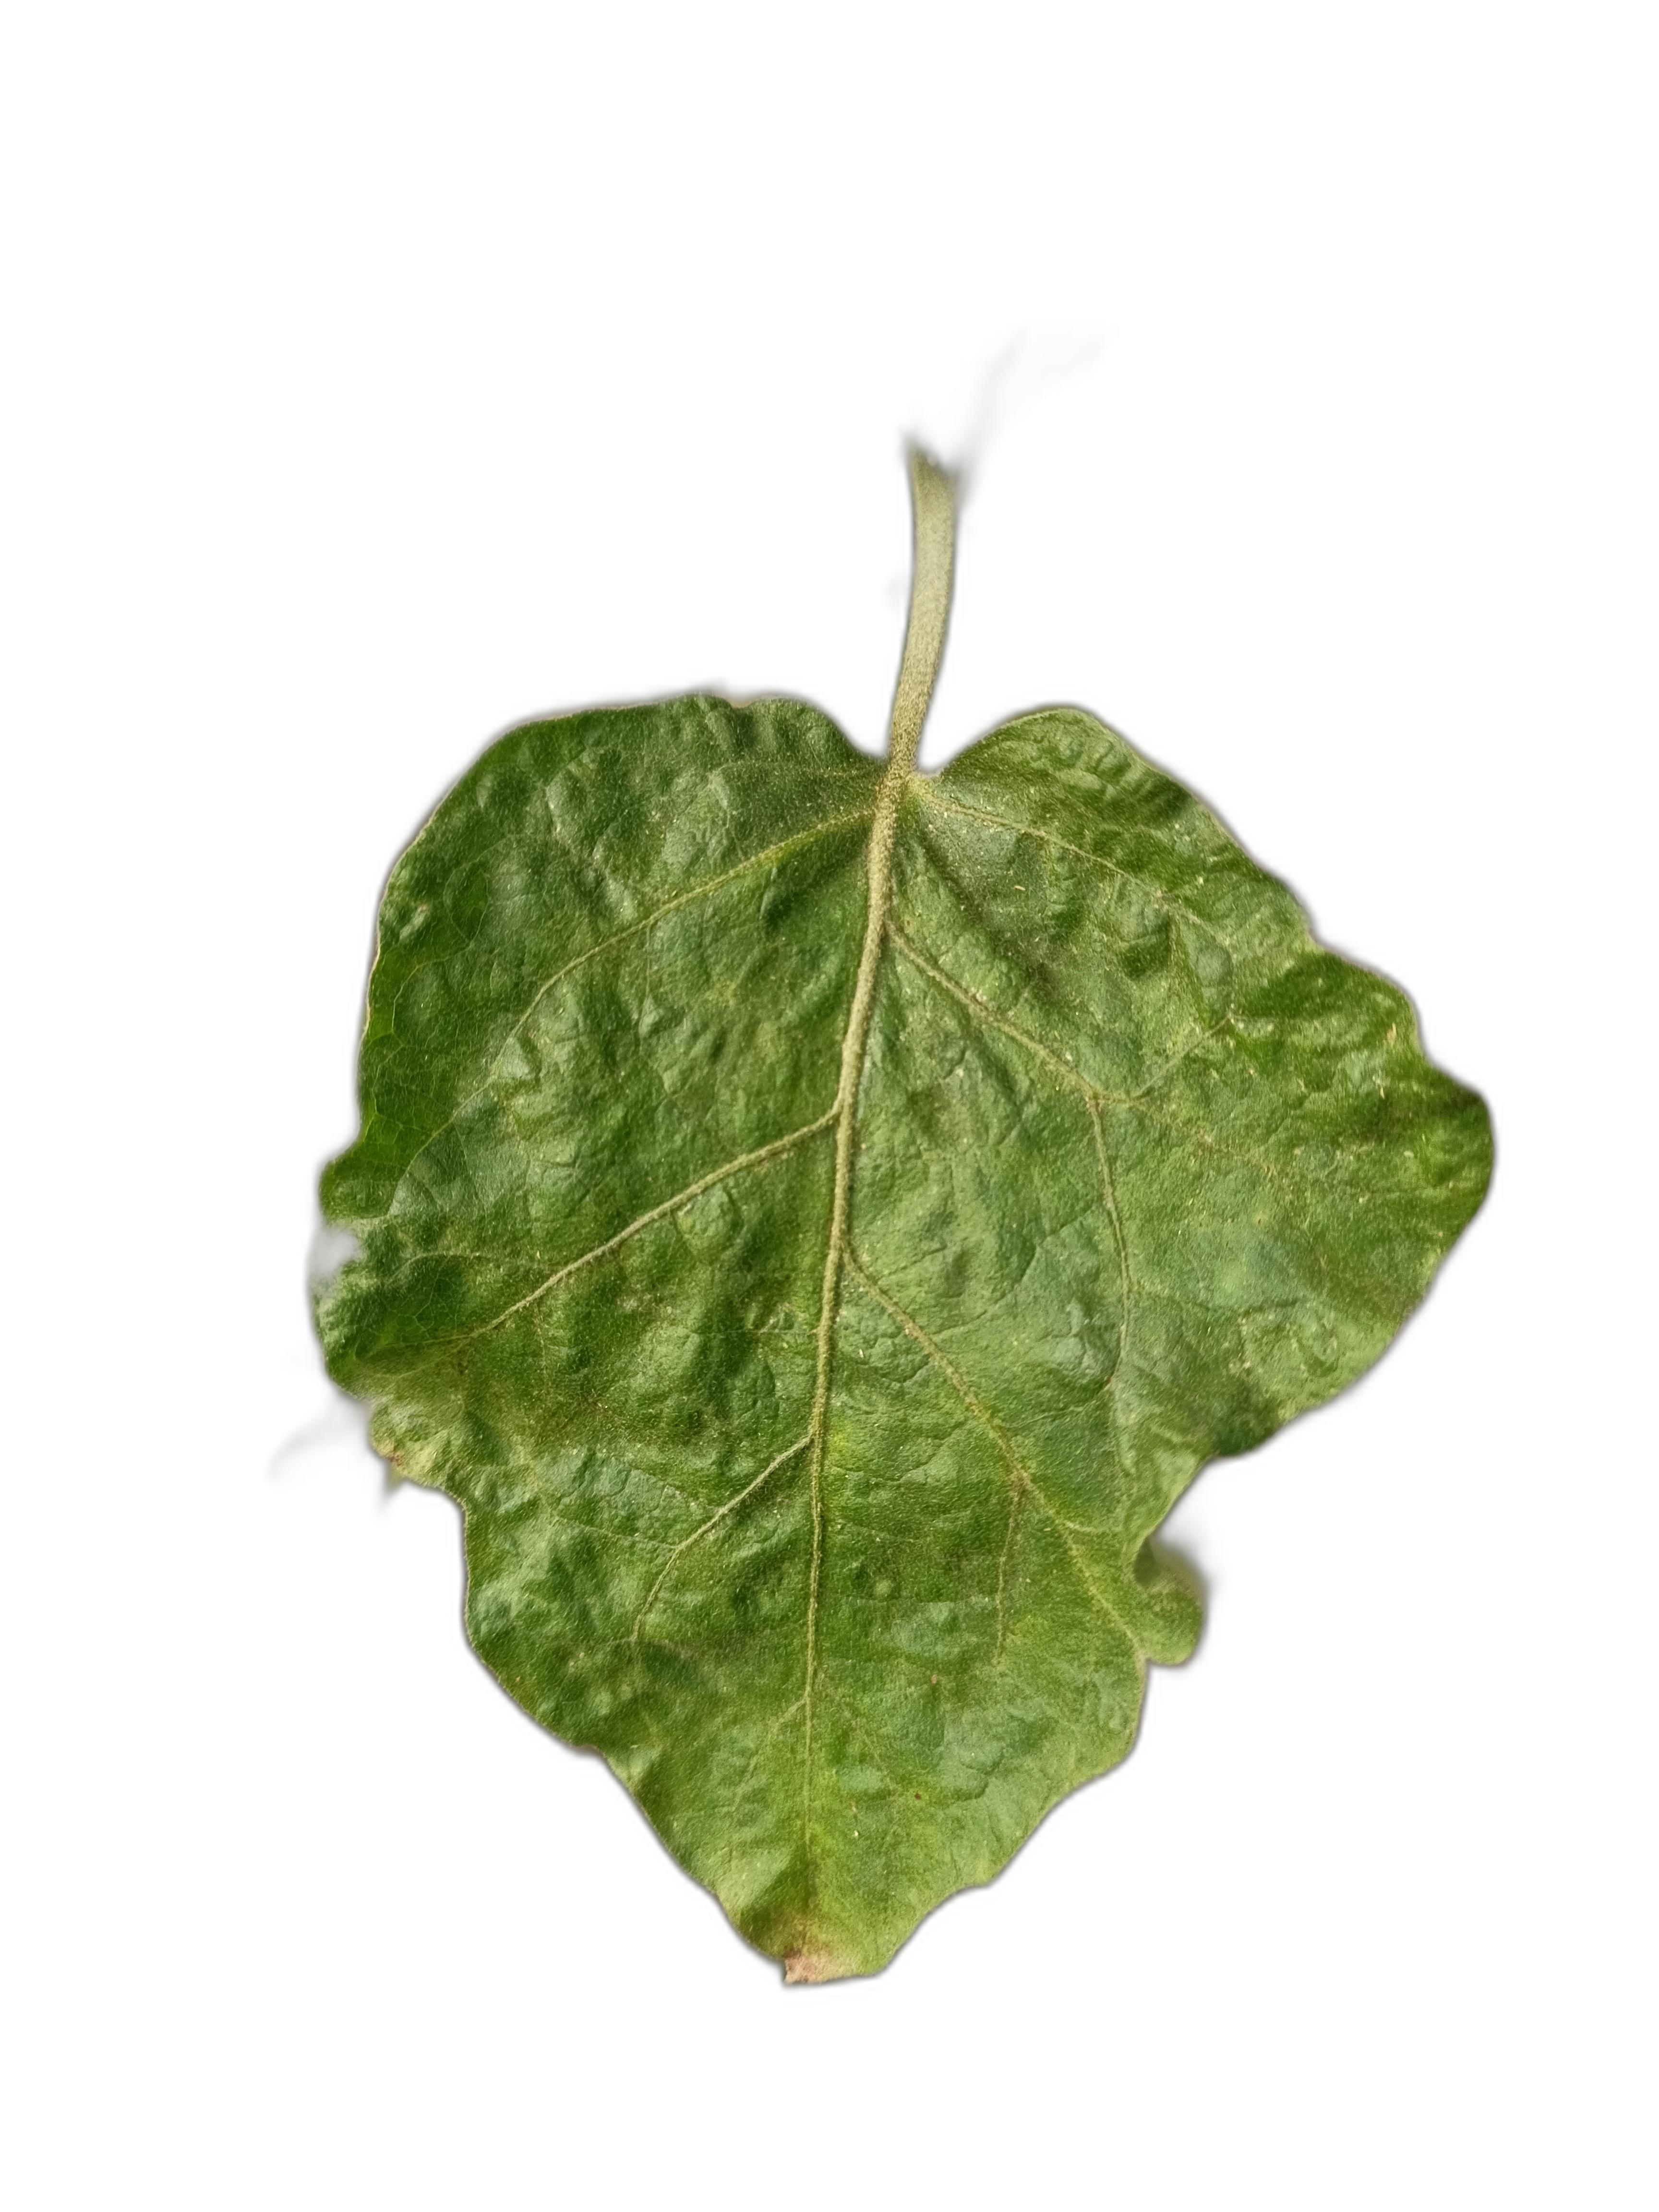
Label: Mosaic Virus Disease